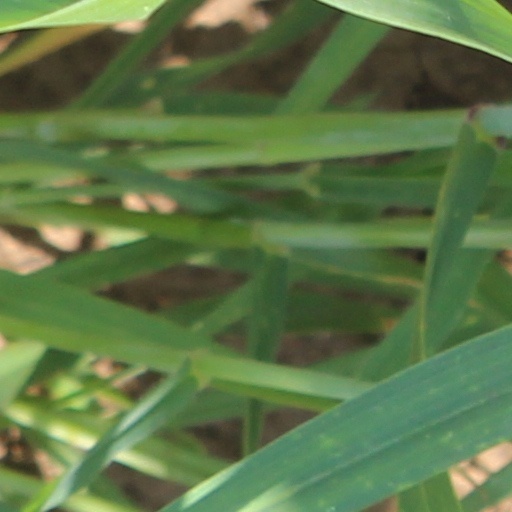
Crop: wheat